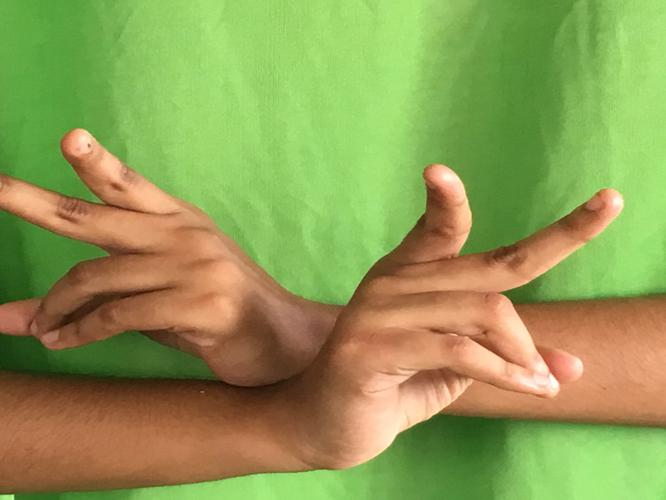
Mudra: Kartariswastika
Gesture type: double_hand